Moreya

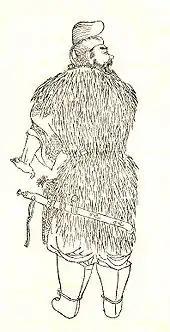
Mononobe no Moriya by Kikuchi Yōsai

A story found in a late source claims that Takeminakata and/or Moriya (Moreya) fought another local deity named Yatsukao-no-Mikoto (矢塚男命), who died during the conflict.